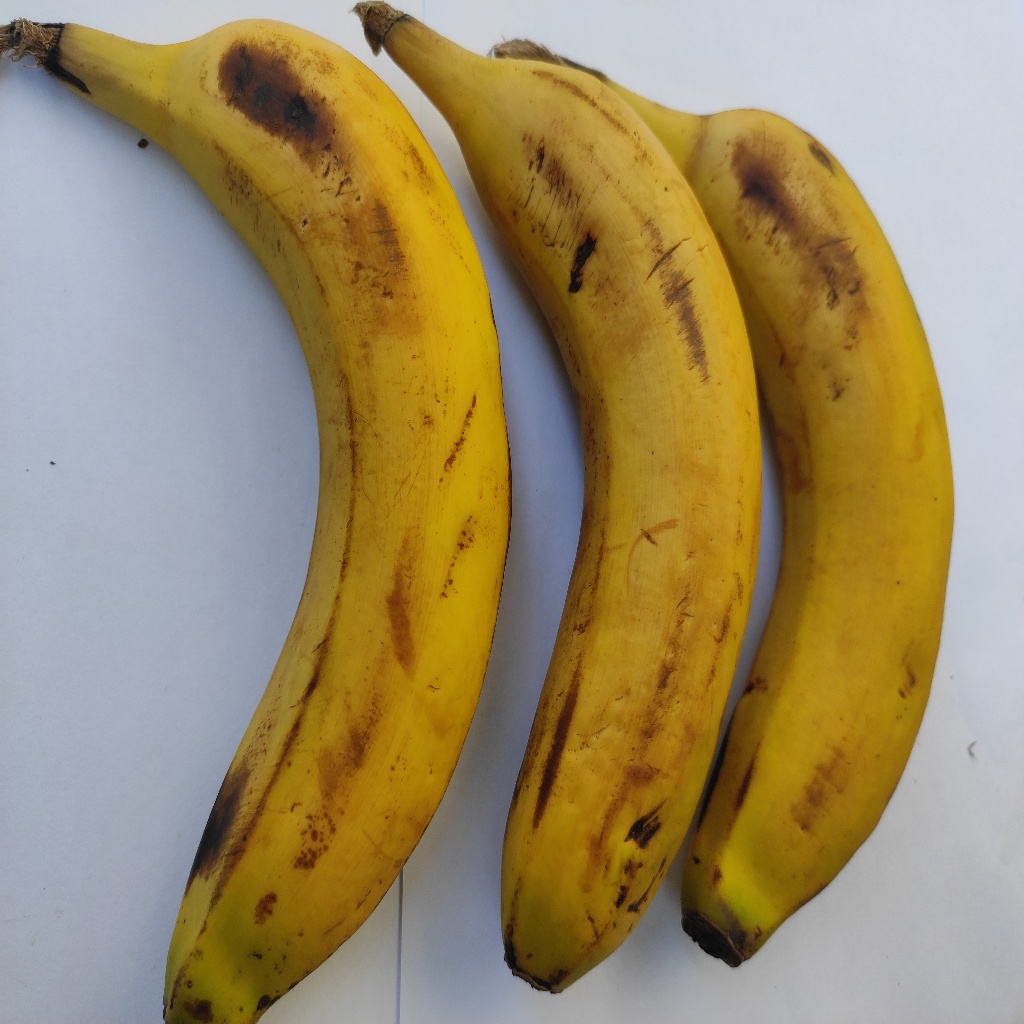
Crop: banana
Quality class: Class_B